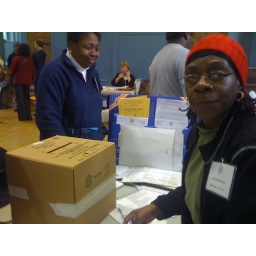
Makeshift paper ballot box in place, voting commenced.